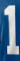
Number: 1